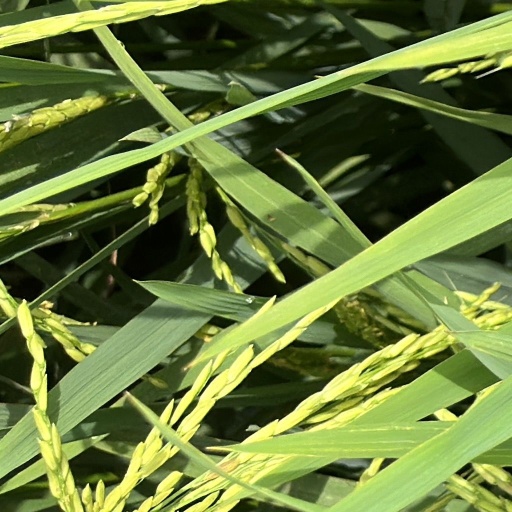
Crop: rice